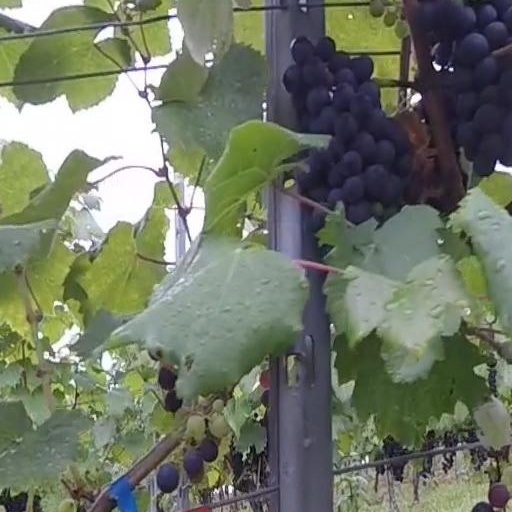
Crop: grape